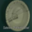
Label: bowl